Sky position (RA, Dec in degrees): 154.737, 28.614
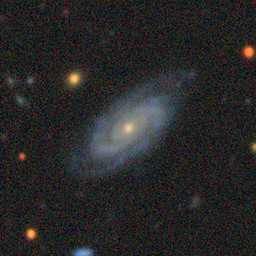
Galaxy morphology: Unbarred Loose Spiral Galaxies